Boathouse Row

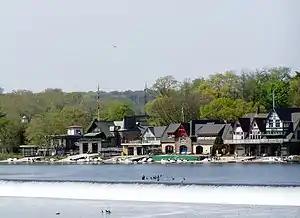
Boathouse Row on the Schuylkill River in Philadelphia

Boathouse Row is a historic site which is located in Philadelphia, Pennsylvania, on the east bank of the Schuylkill River just north of the Fairmount Water Works and the Philadelphia Museum of Art. It consists of a row of fifteen boathouses housing social and rowing clubs and their racing shells. Each of the boathouses has its own history, and all have addresses on both Boathouse Row and Kelly Drive, named after Philadelphia oarsman John B. Kelly Jr.